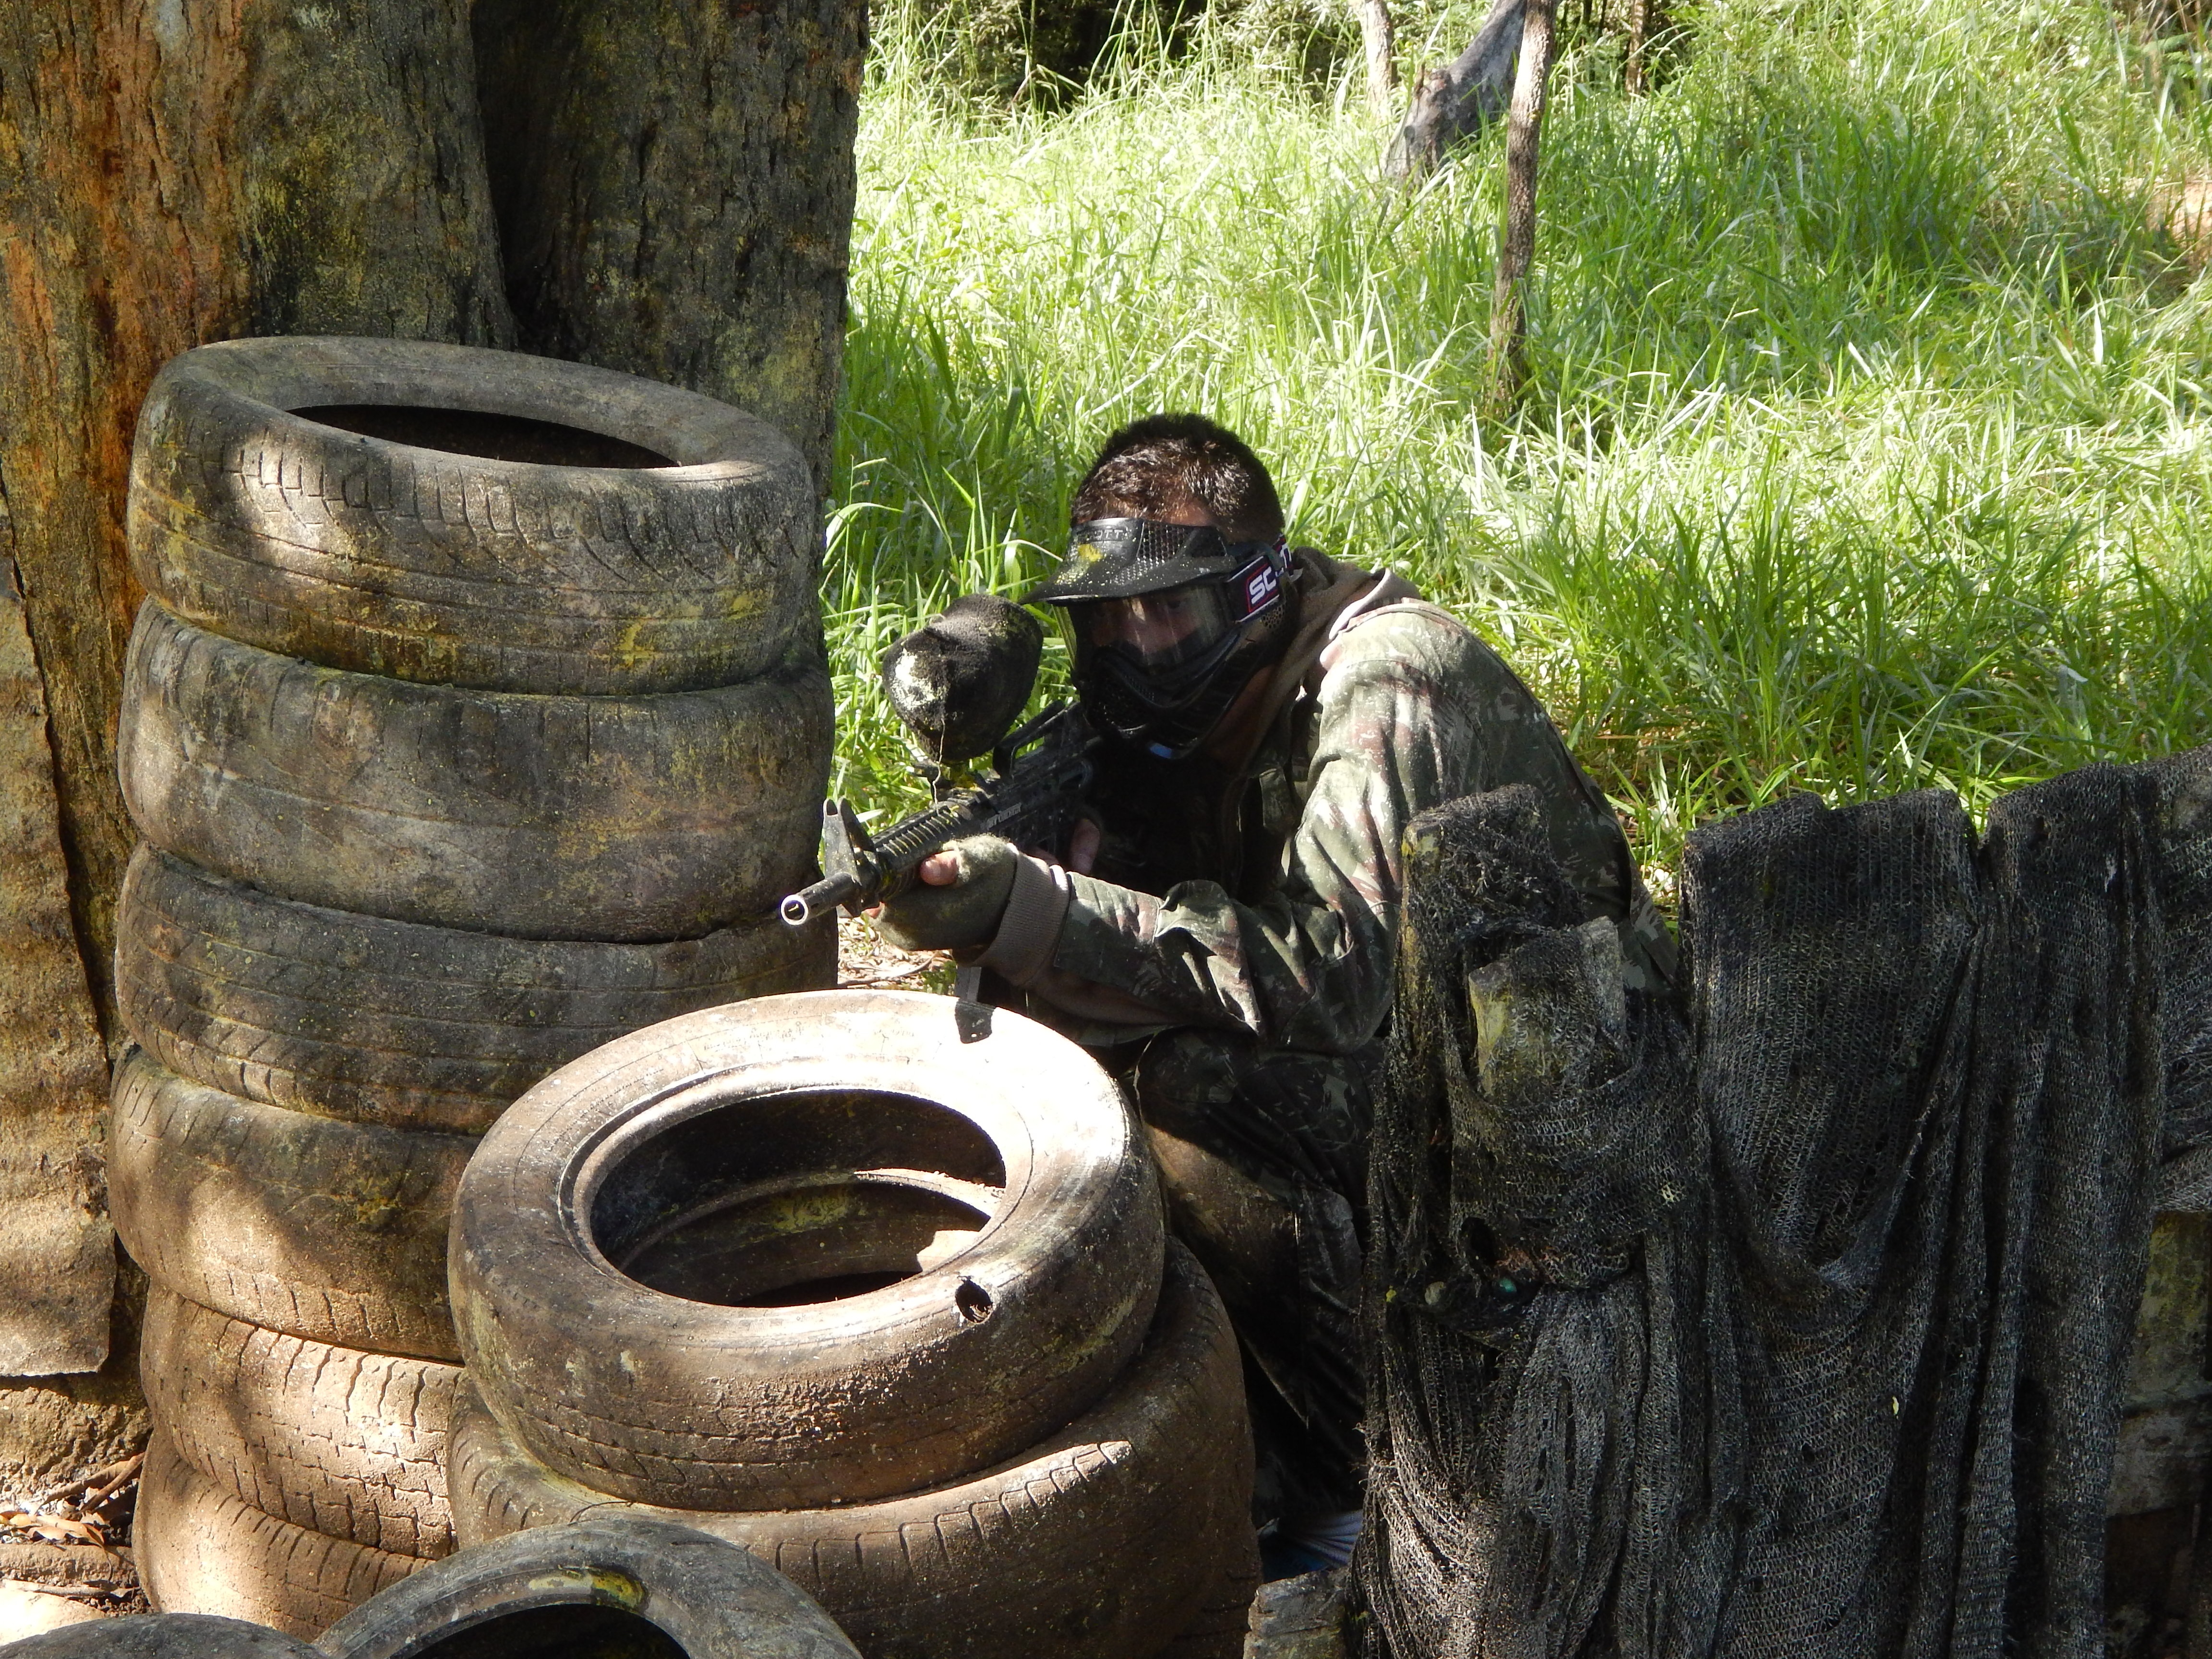
game, recreation, mask, shooting, sports, gun, games, paintball, skirmish, team sport, combat sport, outdoor recreation, paint ball, individual sports, contact sport, shooting sport